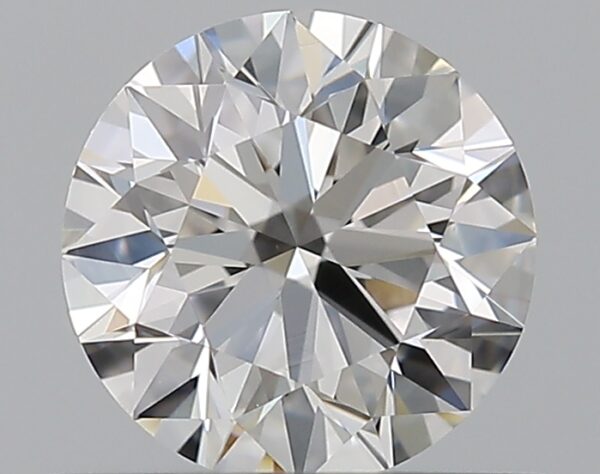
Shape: round
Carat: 0.6
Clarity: VS1
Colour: F
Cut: EX
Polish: EX
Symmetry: EX
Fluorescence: M
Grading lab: GIA
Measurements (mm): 5.34 x 5.36 x 3.35